Breeding programs at Zoo Basel

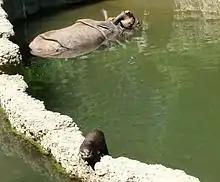
Rhino with otter

The Indian rhinoceros house and outdoor exhibit were built in 1959, extensively renovated from 2006 to 2008, and re-opened in May 2008. In the new rhinoceros exhibit, the rhinos, are sharing the outdoor exhibit with muntjacs, and Oriental small-clawed otters. As of July 2010, the three different species lived together with no incidents. The 2.5-ton-rhinoceroses are sharing their food with the 30-kilogram-muntjacs or go into one of four ponds where the Asian otters are swimming around the rhinos.